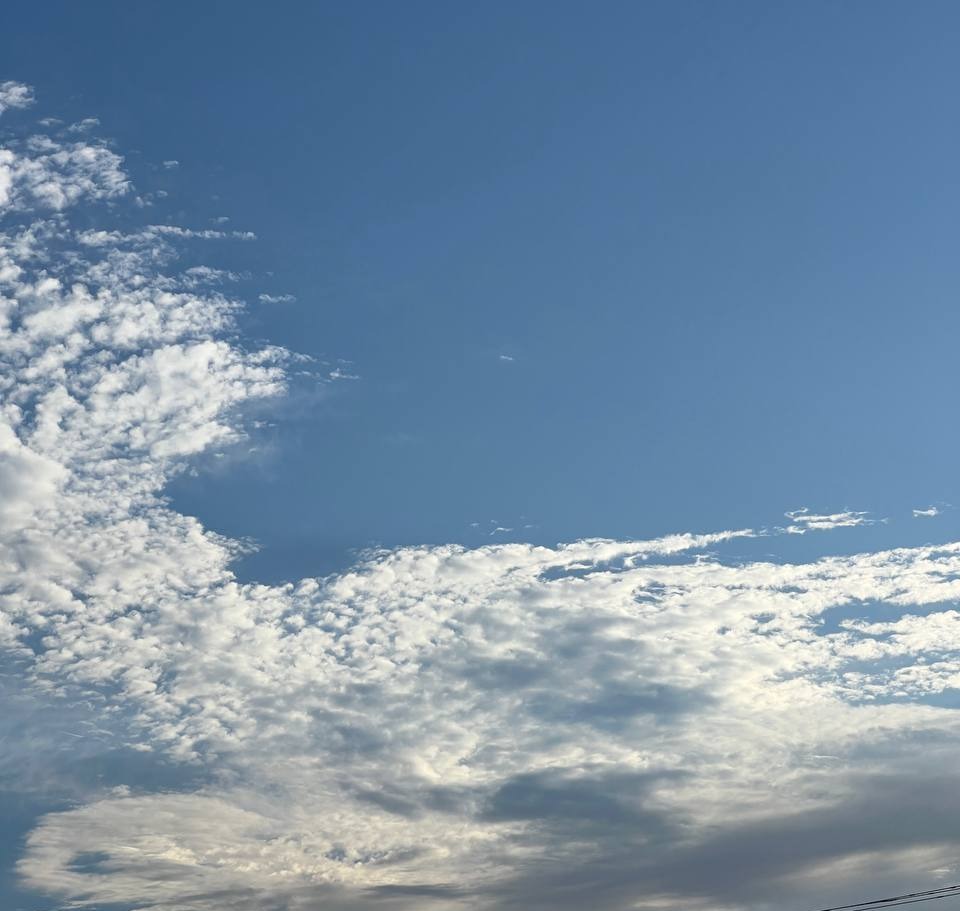
Cloud type: Altocumulus